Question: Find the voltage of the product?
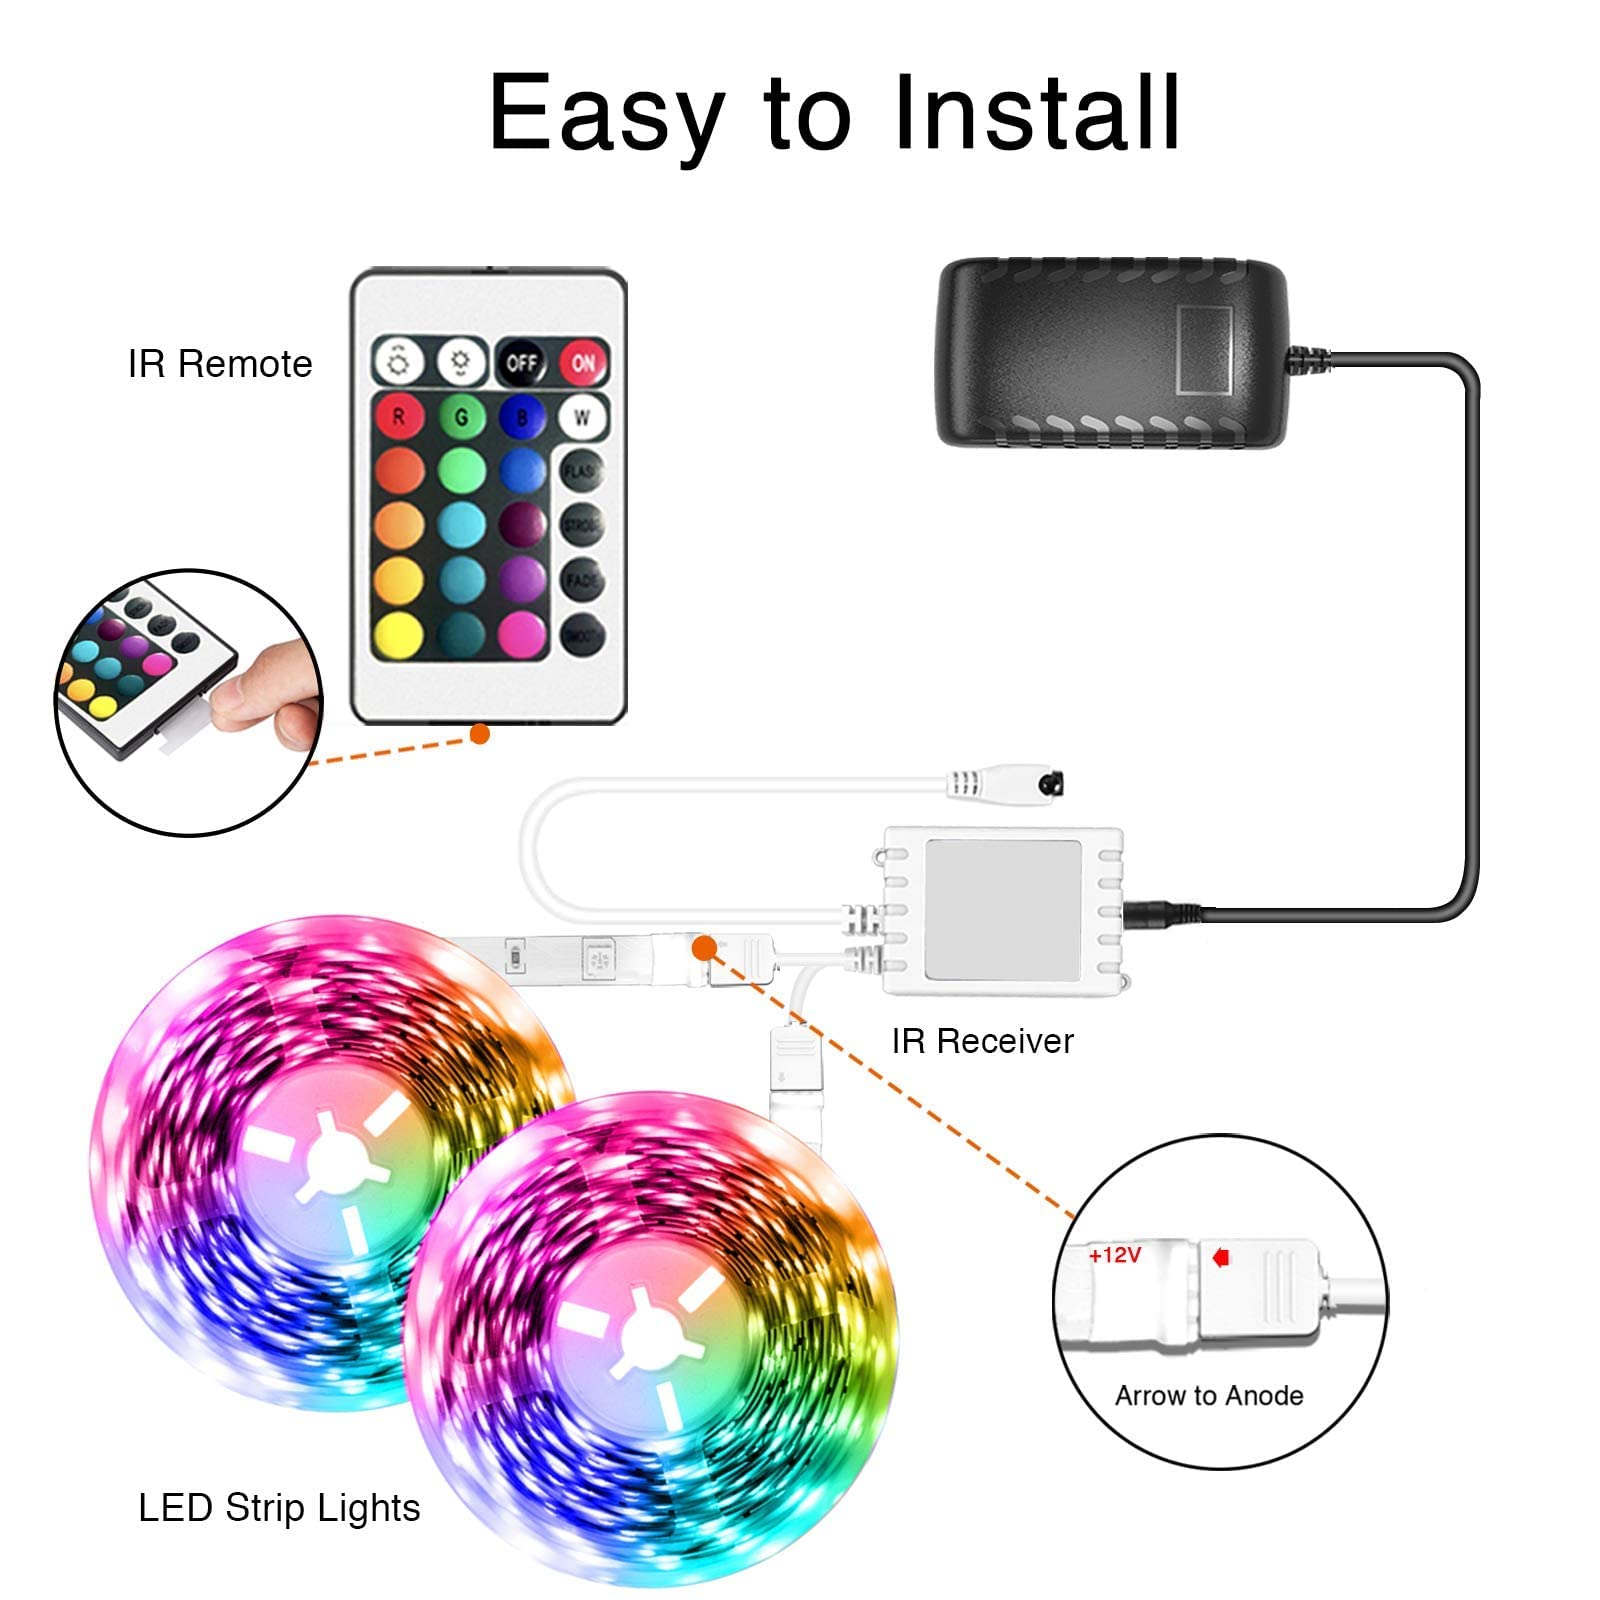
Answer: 12.0 volt